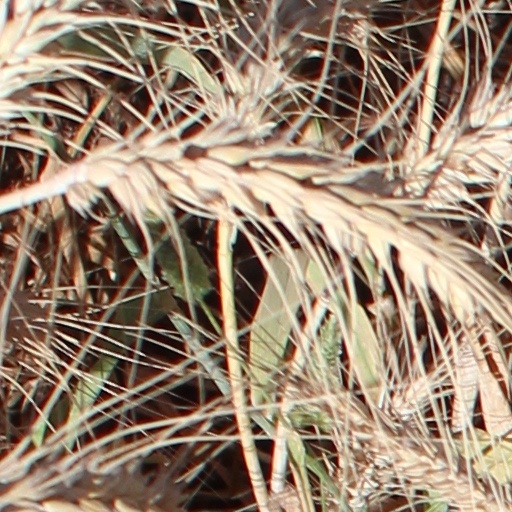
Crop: wheat